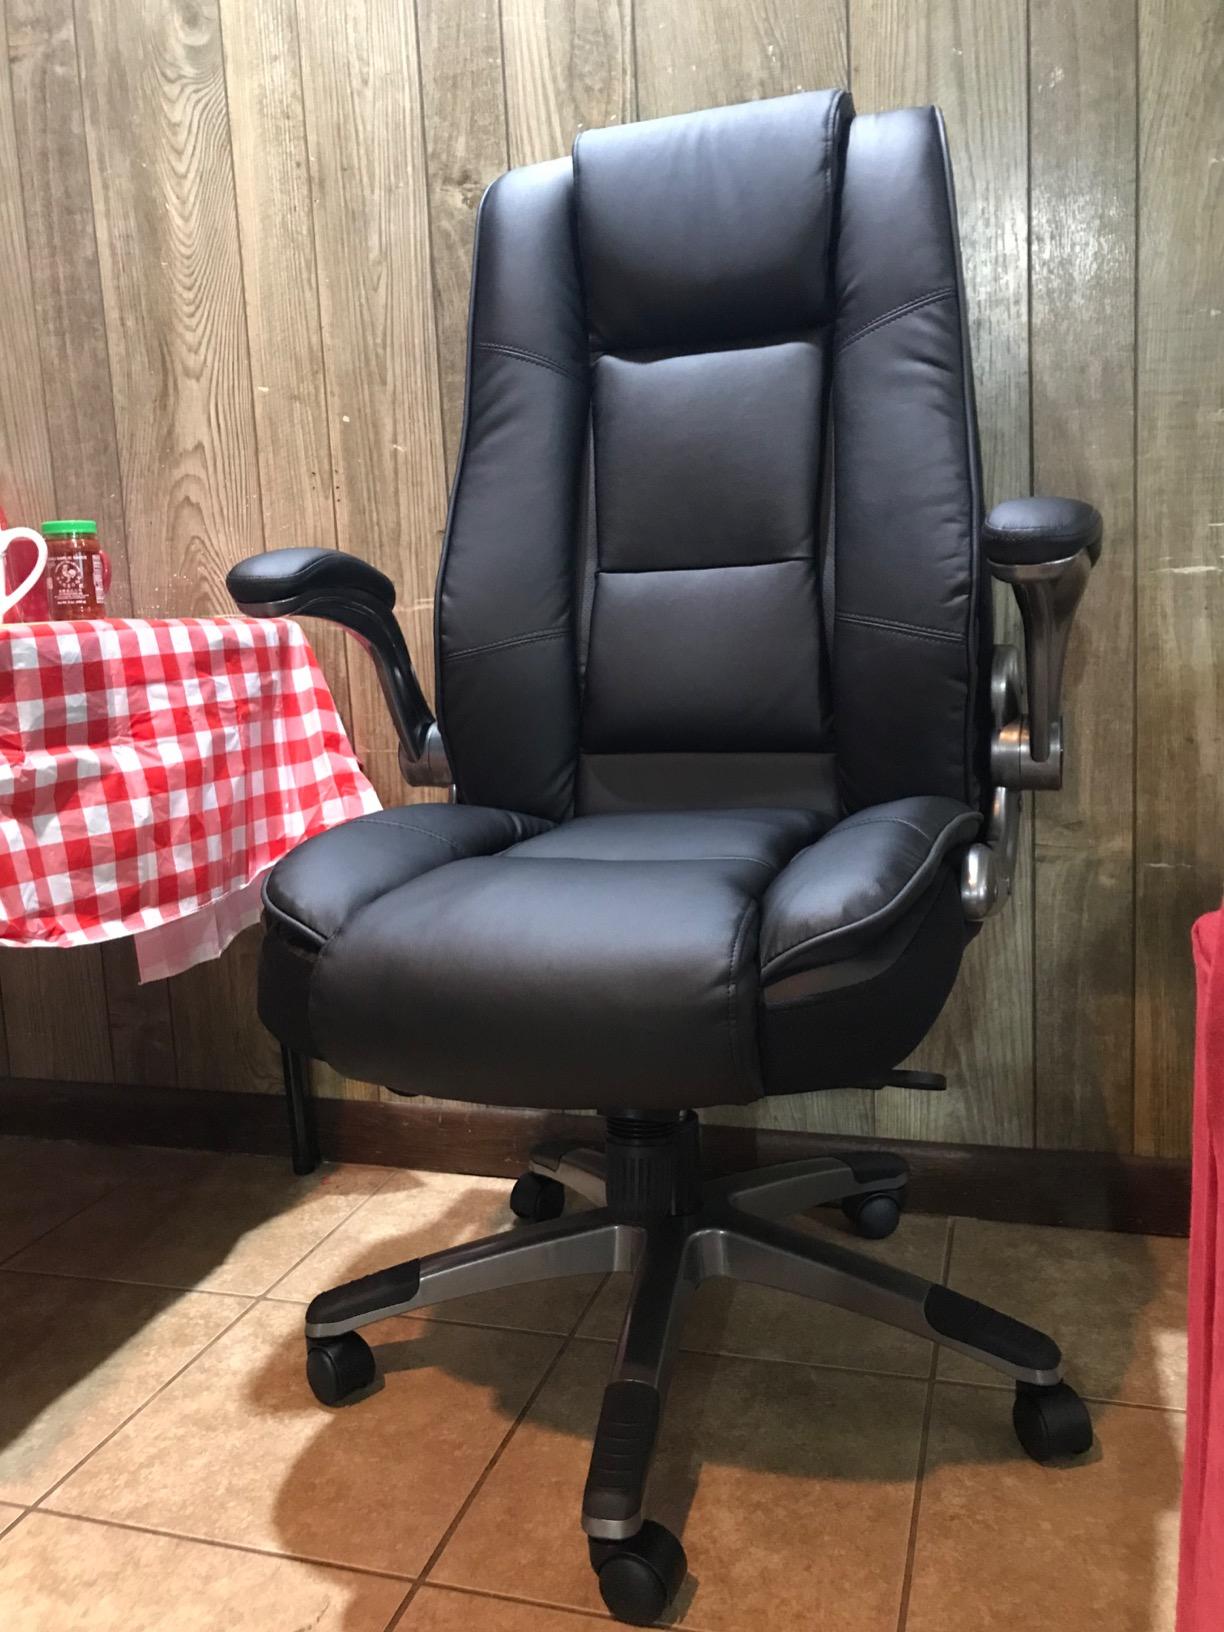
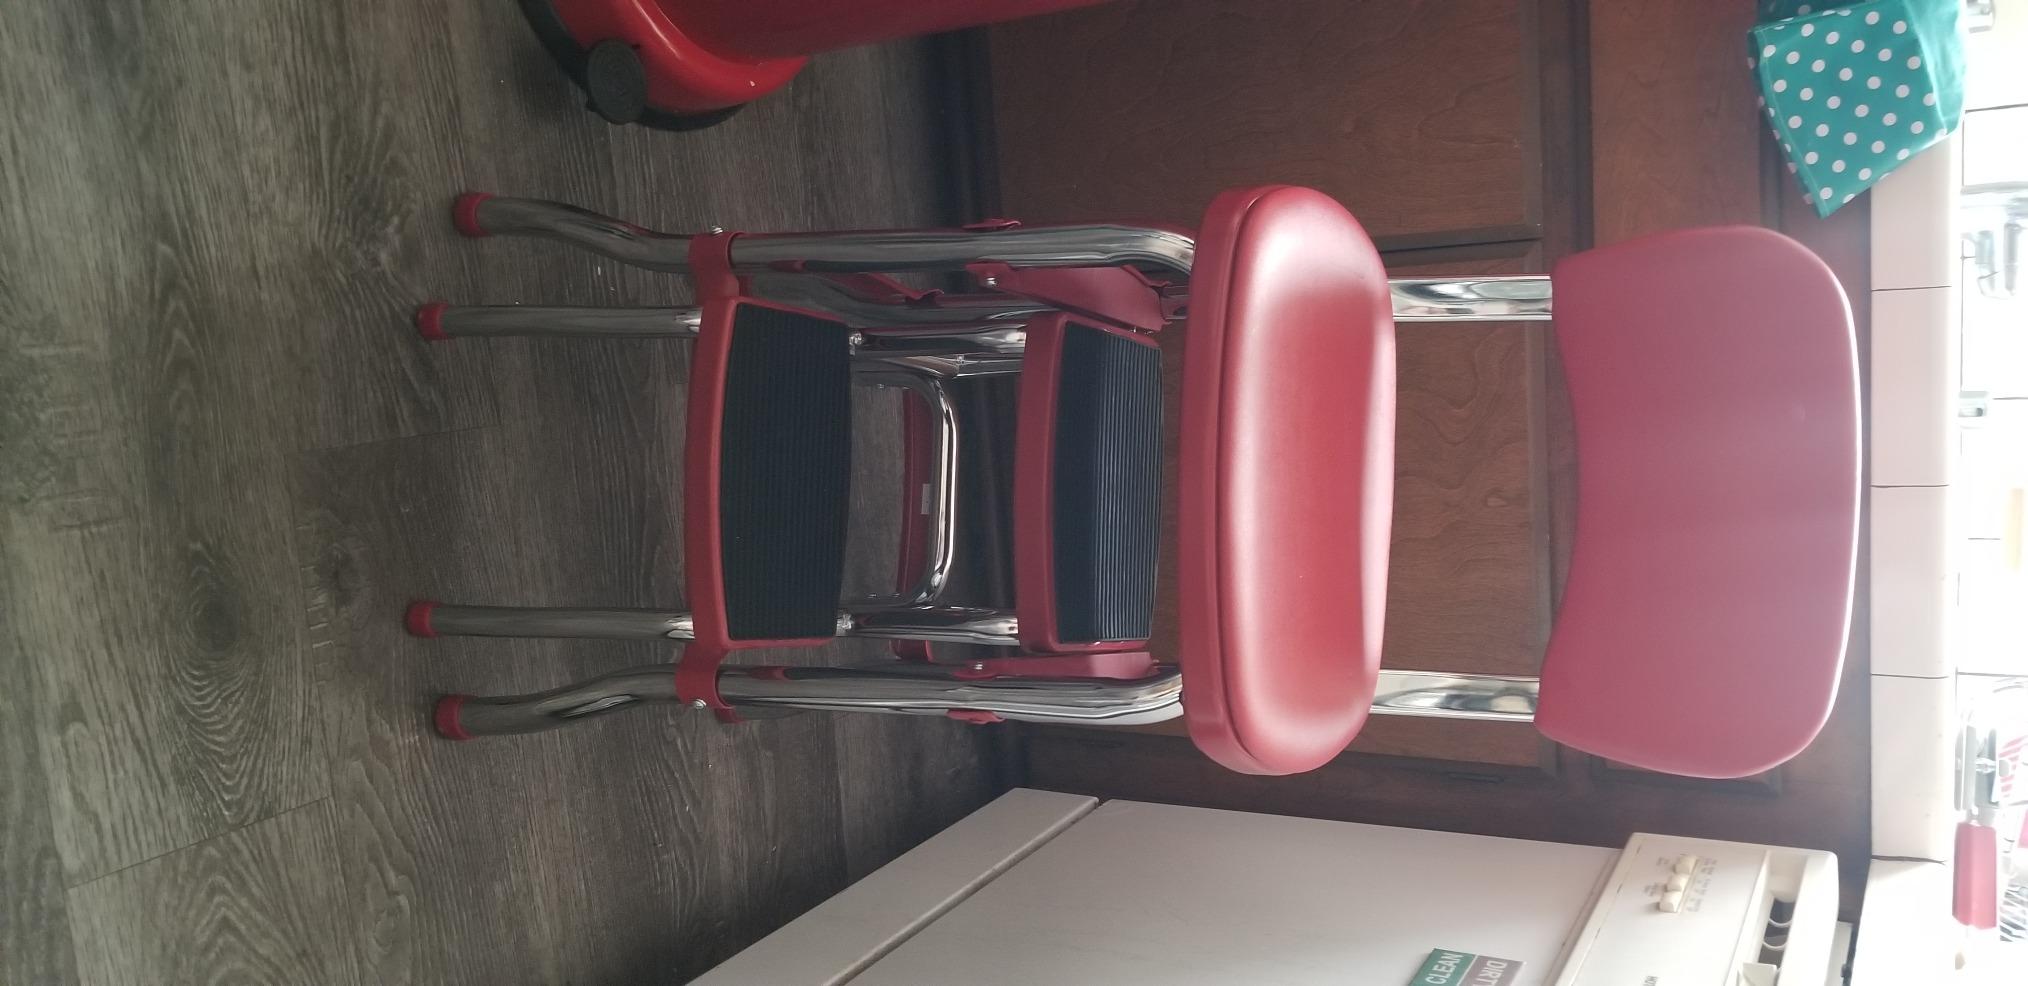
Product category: items_chair
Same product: no